Oslo Port Authority

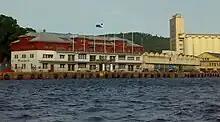
Oslo Havn KF's main offices at Vippetangen

Oslo Port Authority is a kommunalt foretak (municipal enterprise), and accountable to the Municipality of Oslo. For many years, Oslo Havn KF was known as "Oslo havnevesen (OHV)" but was renamed on June 8, 2004, to its current name.